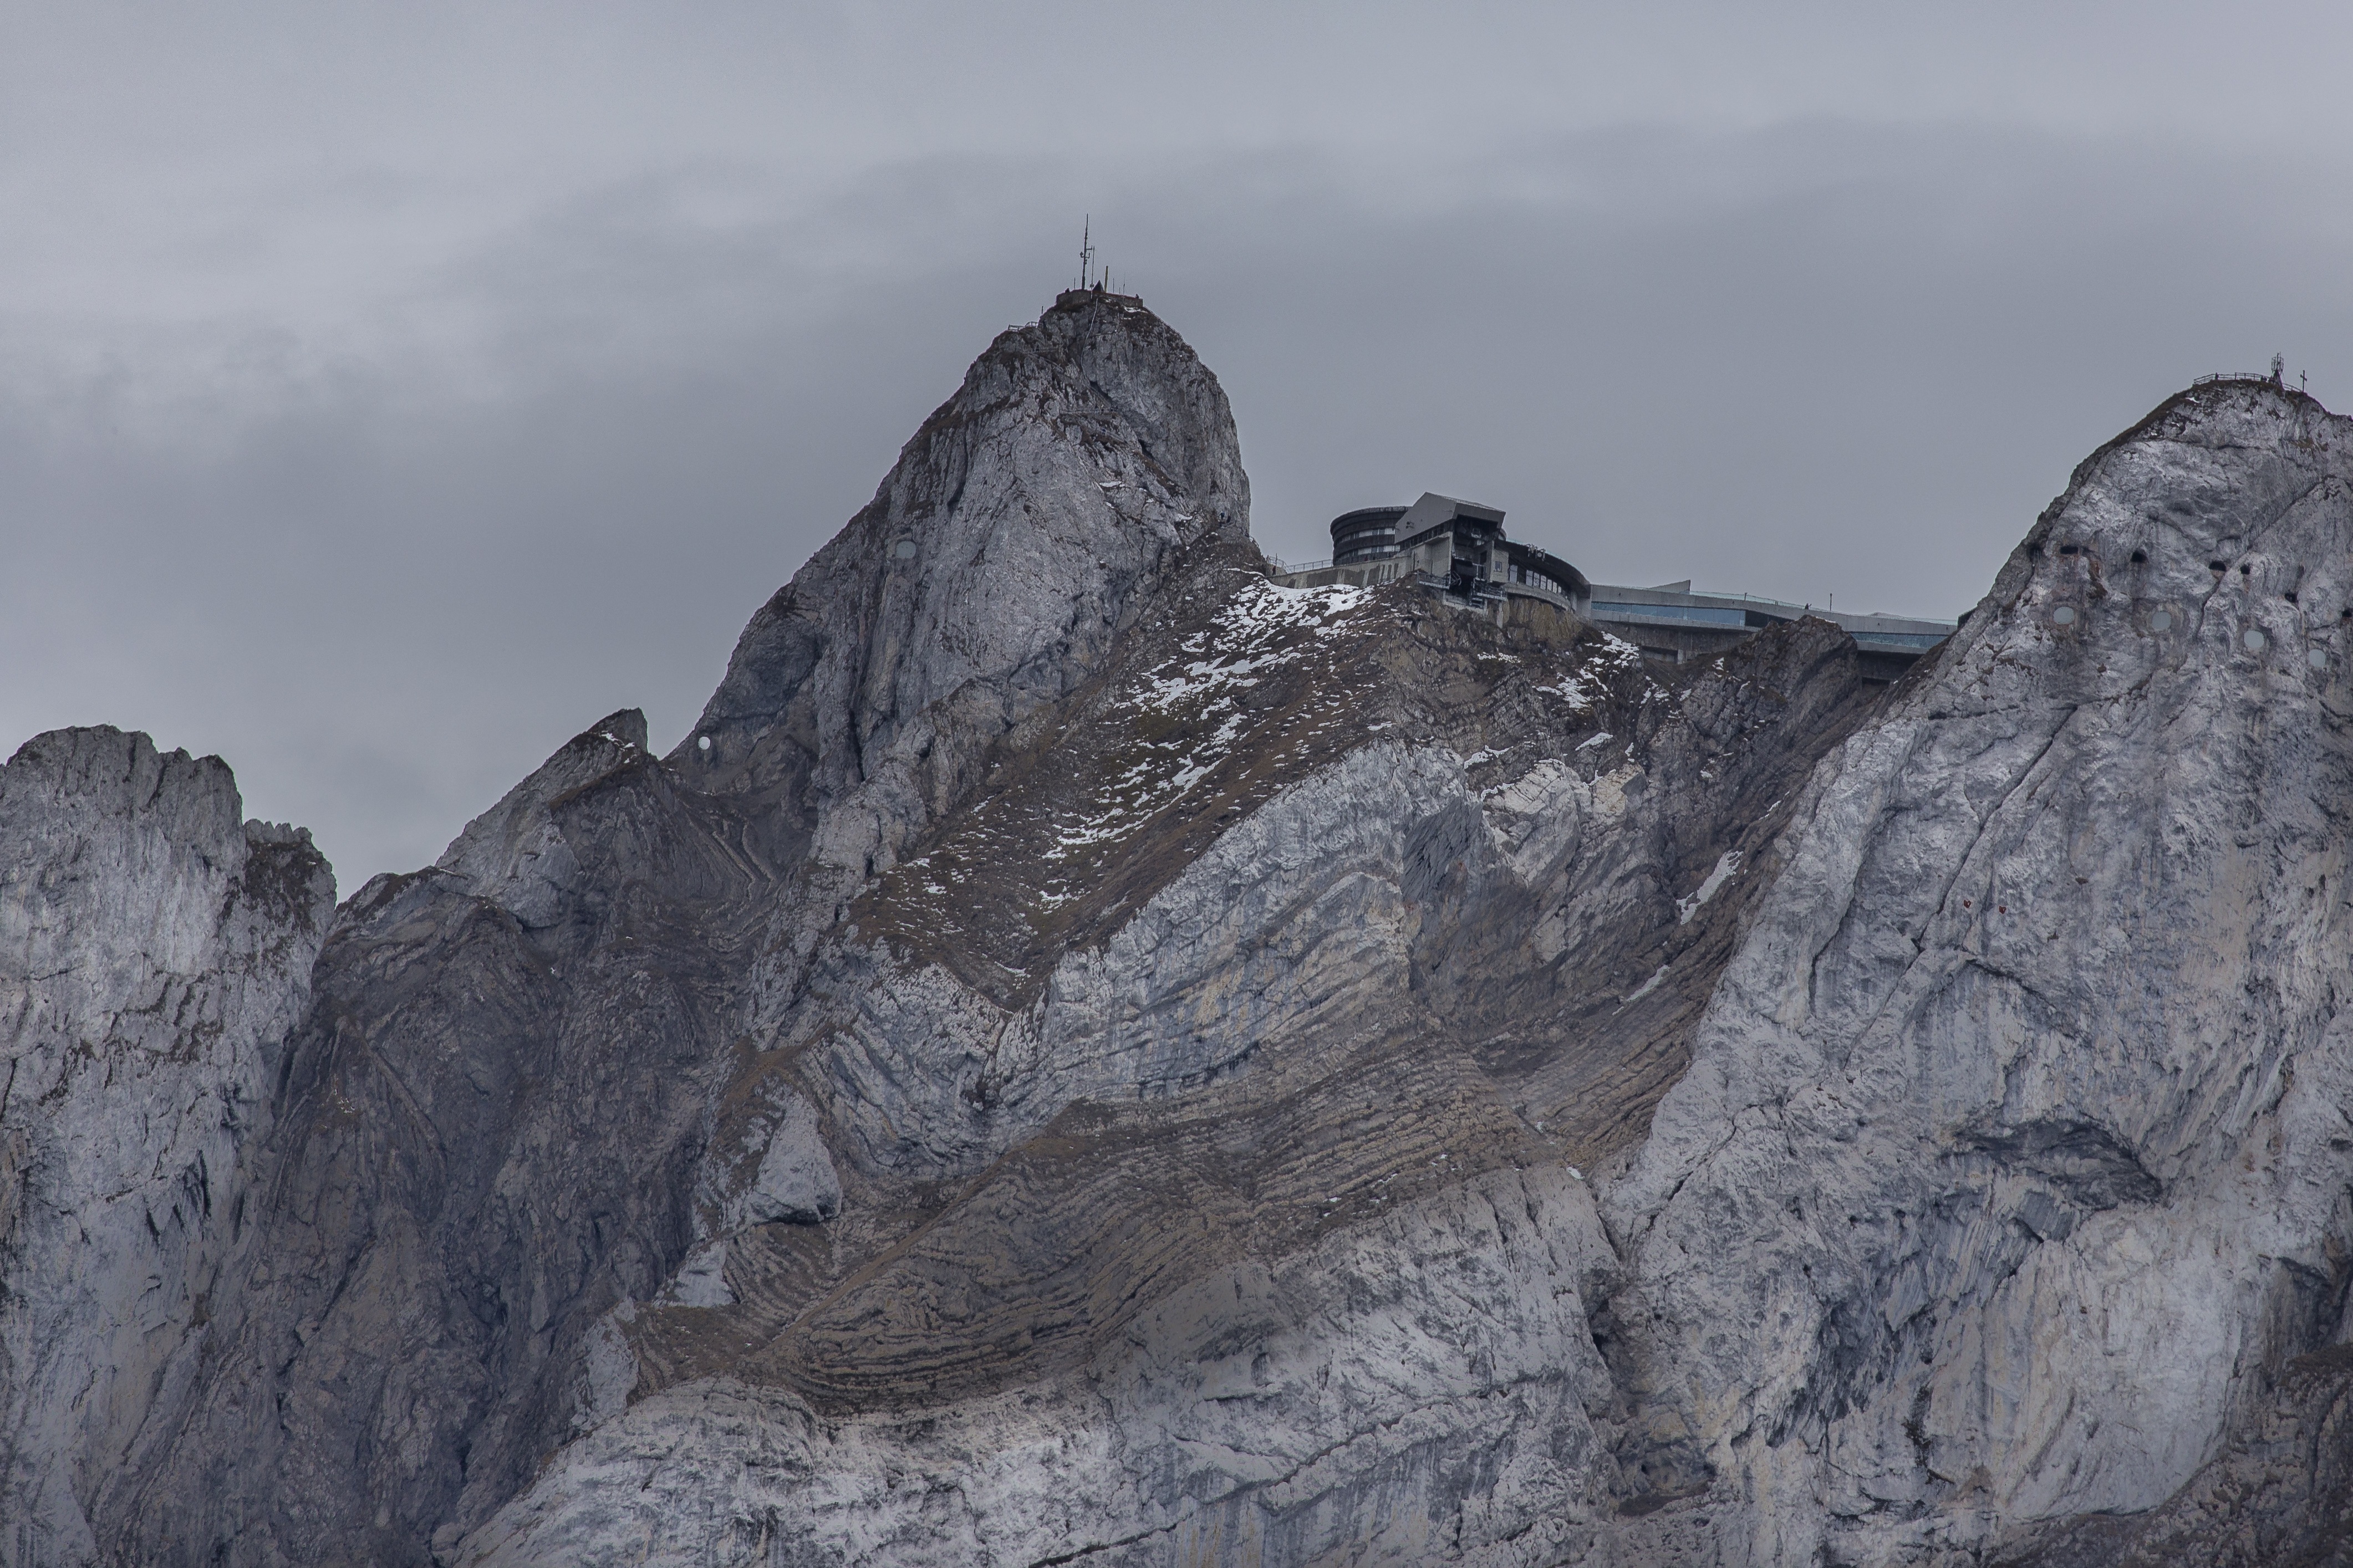
rock, walking, mountain, snow, adventure, mountain range, cliff, terrain, ridge, summit, mountaineering, geology, alps, switzerland, fell, landform, mountain pass, mountainous landforms, geological phenomenon, pilatus kulm, hotel pilatus